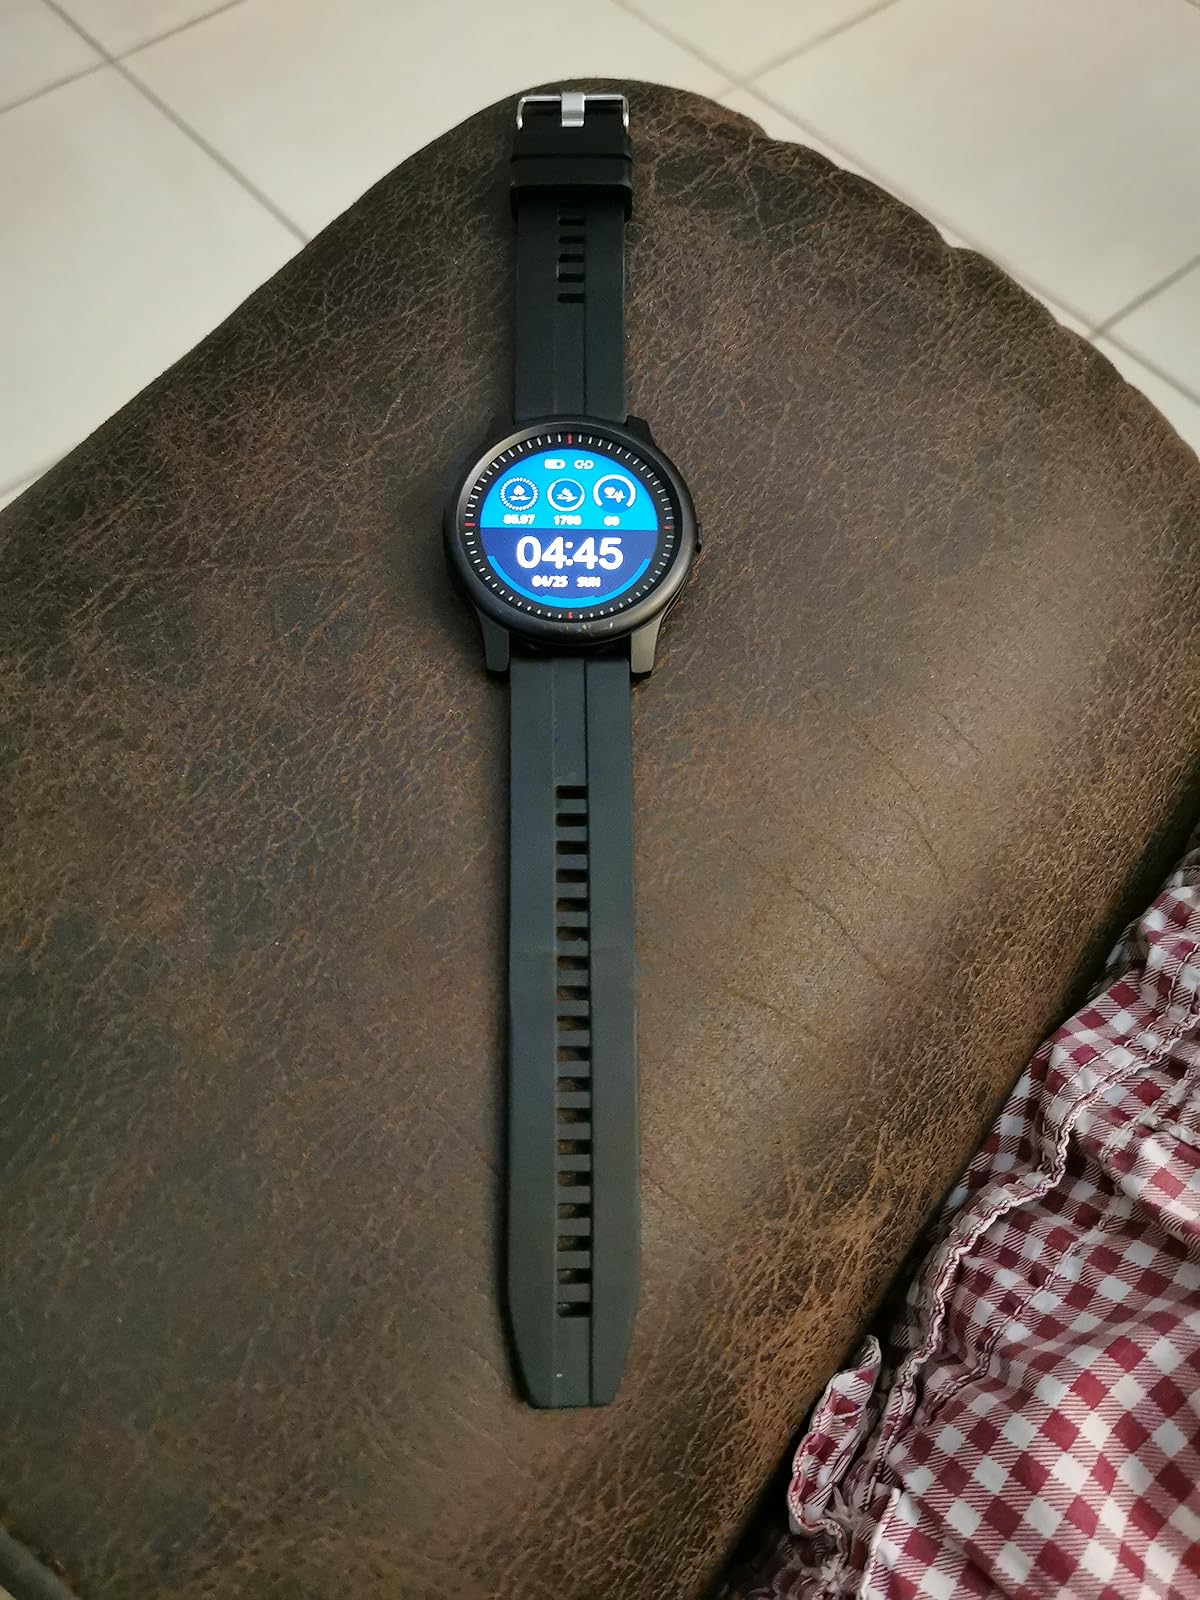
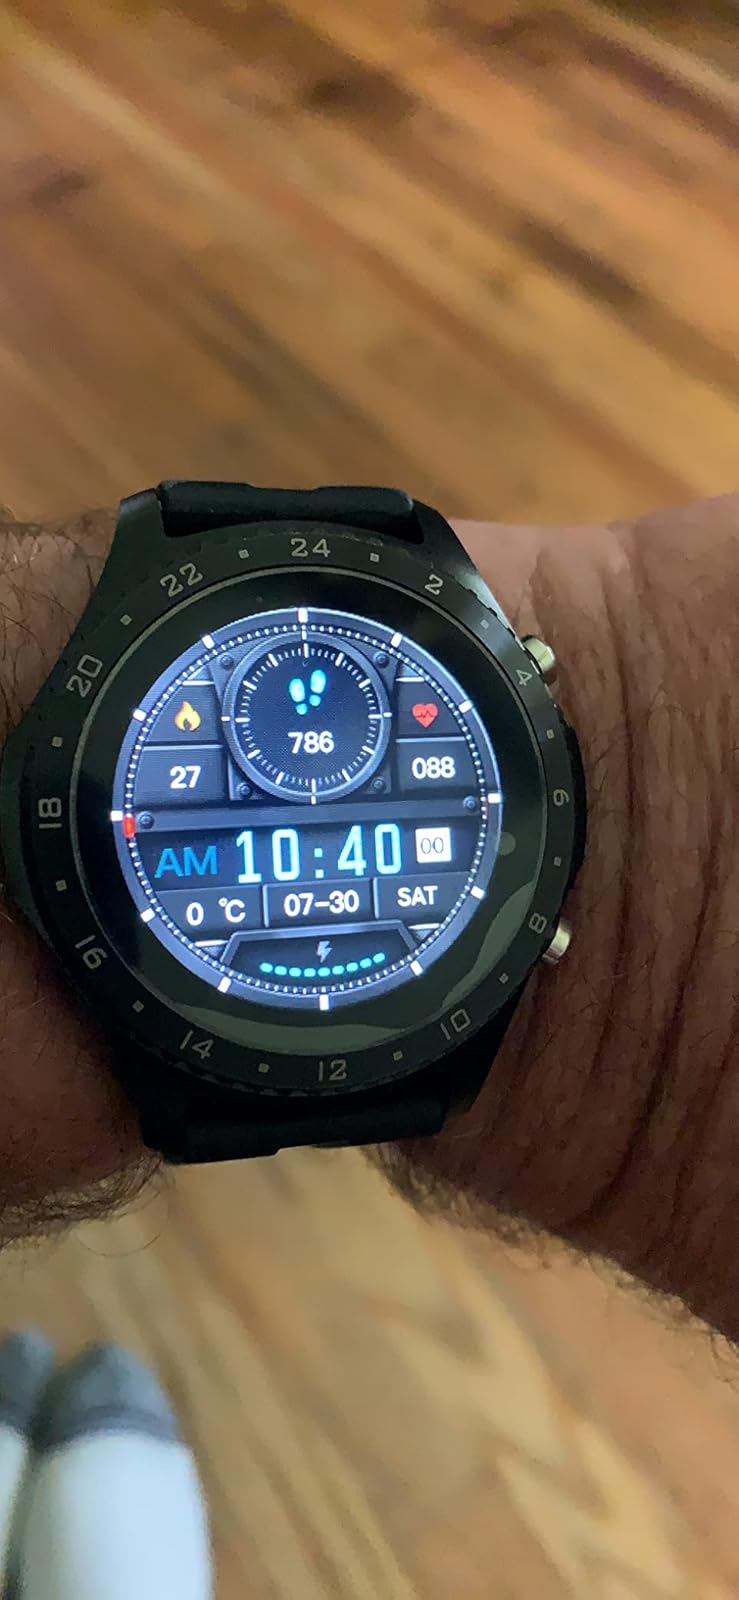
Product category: smartwatch
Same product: no